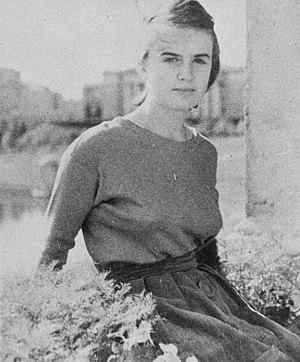
Marina Oswald Porter, née Marina Nikolaïevna Proussakova, née le 17 juillet 1941 à Severodvinsk, en URSS, est la veuve de Lee Harvey Oswald, assassin présumé de John Fitzgerald Kennedy, 35ᵉ président des États-Unis et de l'agent de police J. D. Tippit.